La Balme's Defeat

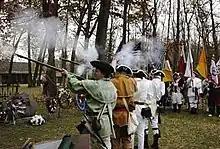
Historical enactors commemorating the 225th anniversary of the battle on 5 November 2005

The Miami Indians, learning of the invasion, destroyed the small group of 20 men left at Kekionga, who were all killed. Little Turtle, who lived in a village along the Eel River, received permission from the Kekionga Miami to lead an attack. He gathered available warriors and attacked La Balme's camp at dawn on 5 November, before he reached the Eel River trading post and just 3 miles from Little Turtle's village. The first casualty of the attack was a French soldier named Antoine Rembault who was serving as a "look out" for La Balme's forces. As Rembault alerted the rest of the French soldiers about the presence of the Miami, Little Turtle struck Rembault in the head with a tomahawk hard enough to have the tomahawk "buried in (Rembault's) brain." La Balme and his men fortified themselves on the banks of the river but were only able to fire one volley before being overwhelmed. The ensuing battle was entirely one sided, only a few survivors managed to escape. Multiple French soldiers were heard begging to surrender while they were scalped alive by Little Turtle's men.